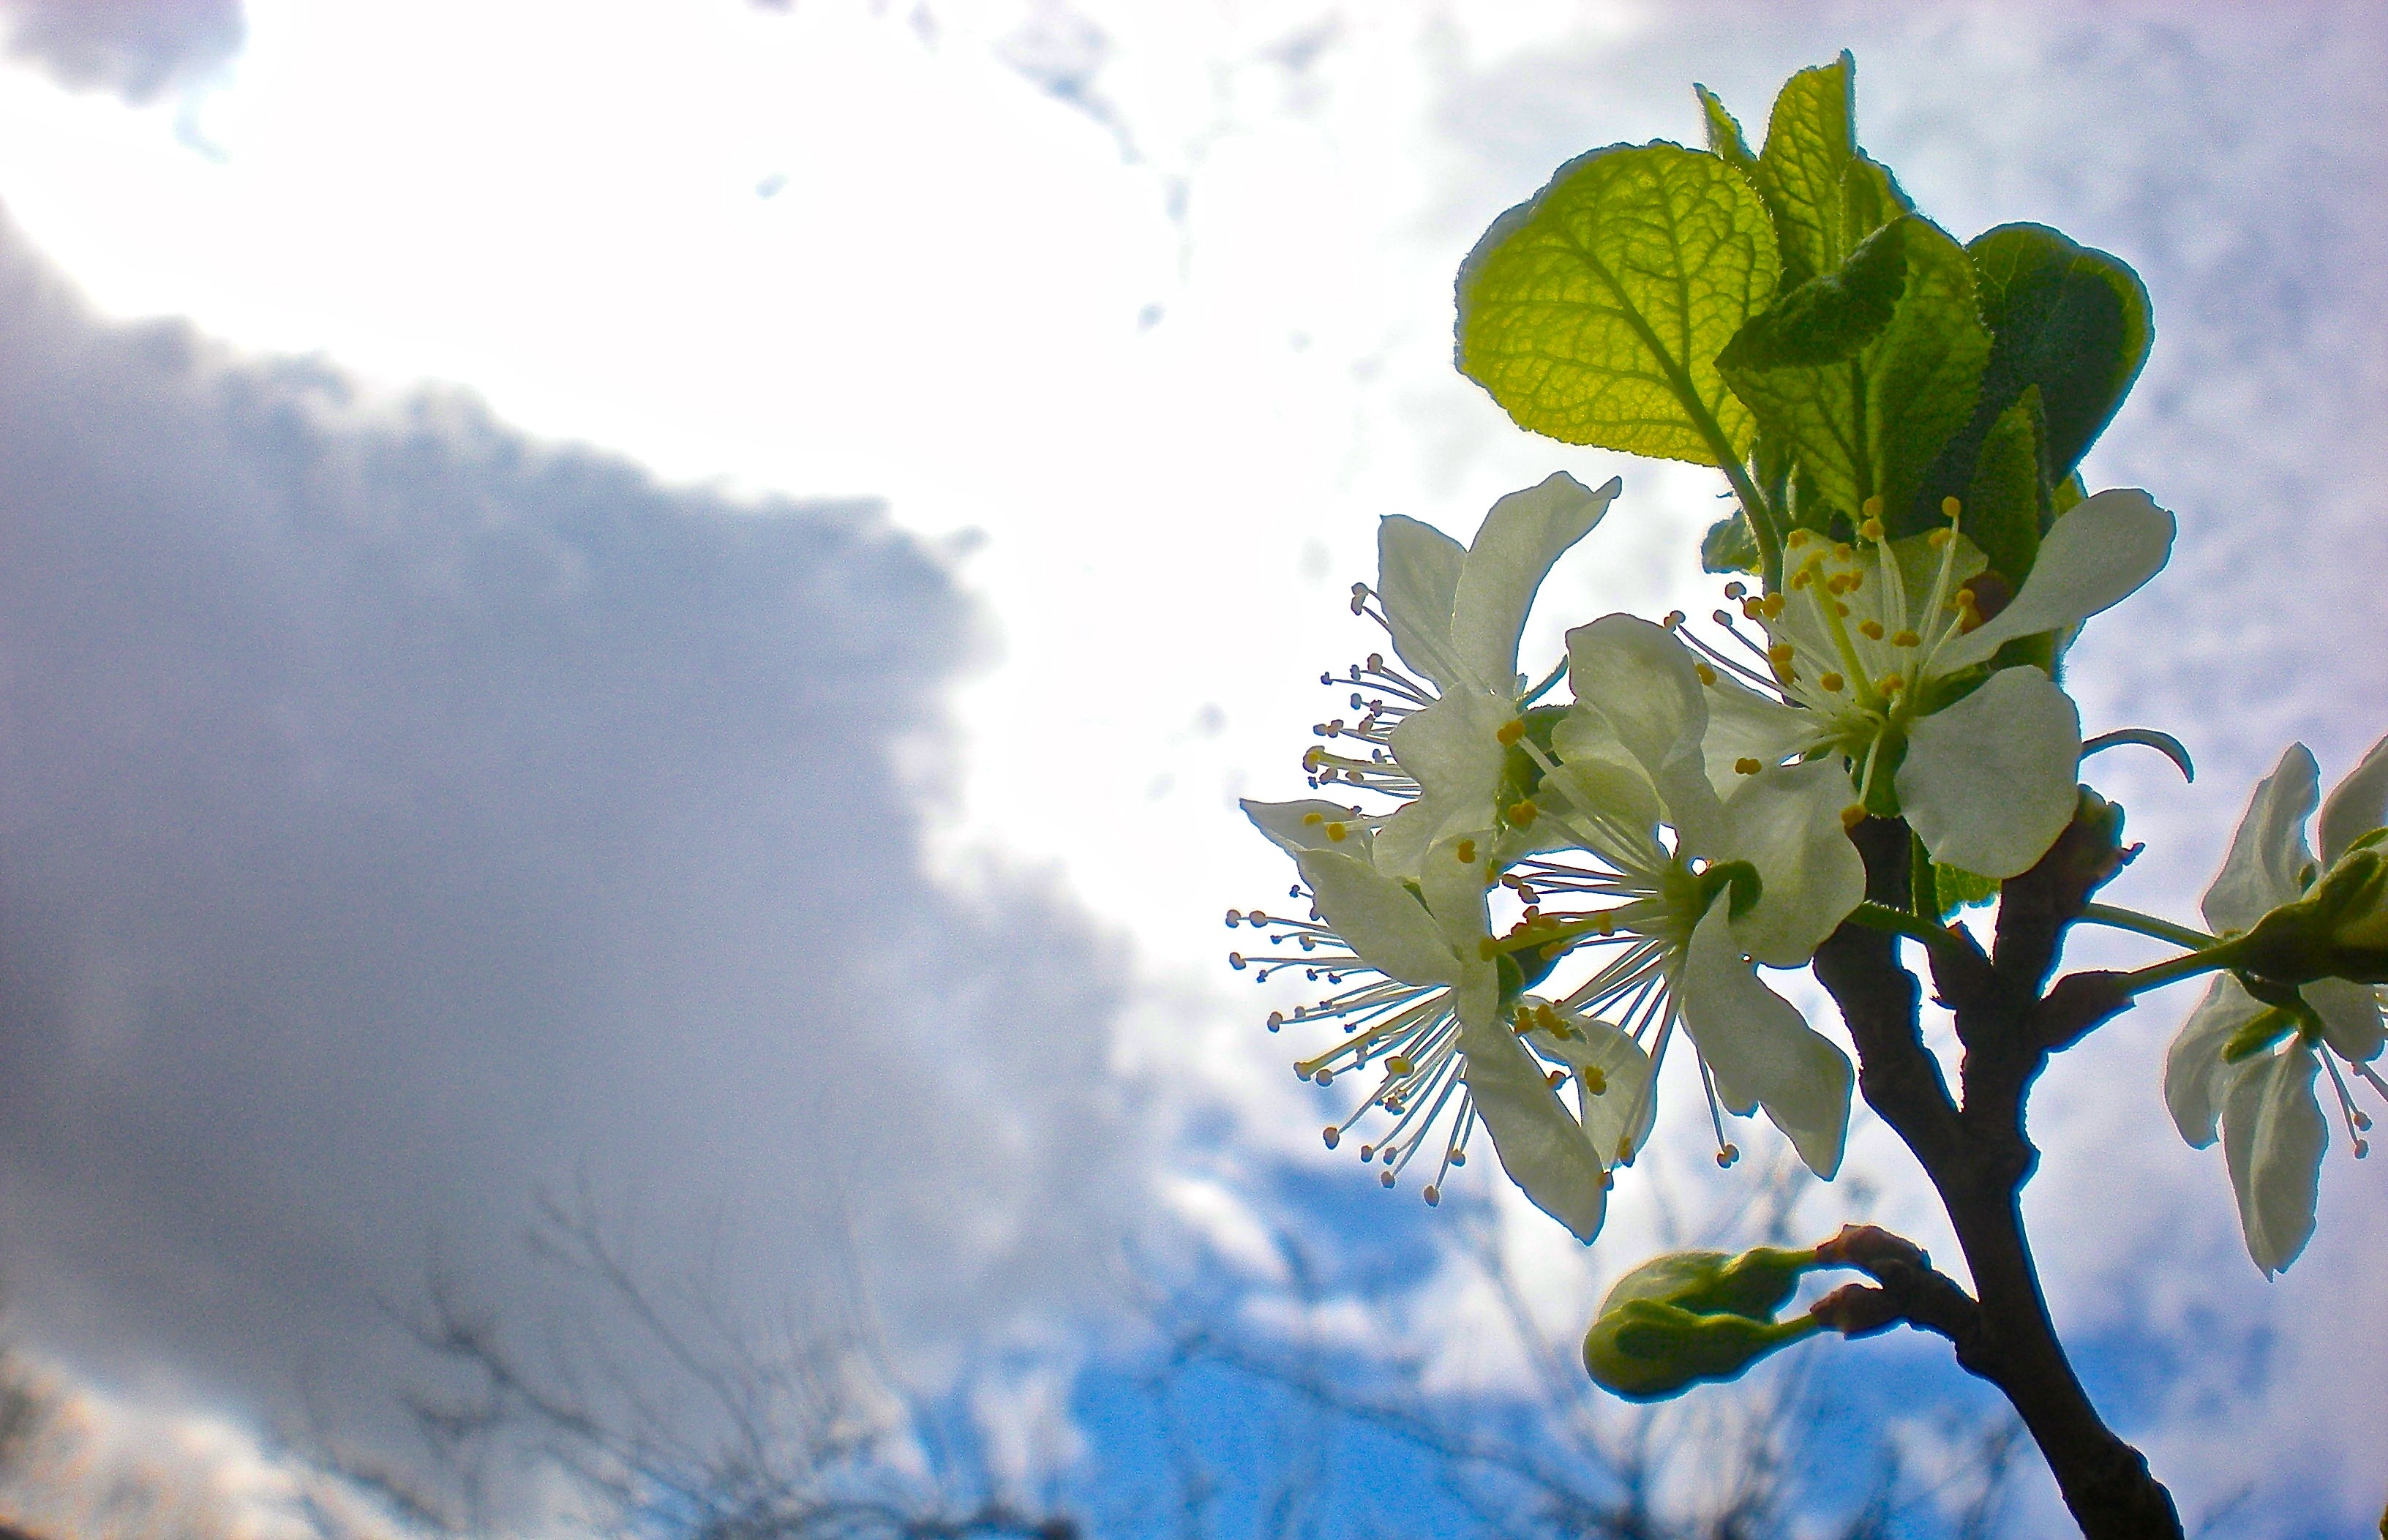
tree, nature, branch, blossom, plant, sky, white, sunlight, leaf, flower, frost, green, flora, season, cherry, macro photography, enlightenment, woody plant